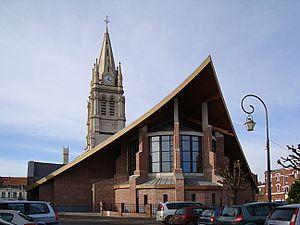
Vue arrière de l'église Saint-Vaast de La Bassée (Nord). Construite dans les années 1920, l'église a été démolie en 2003 à l'exception du clocher et reconstruite en 2005.
La Bassée est une commune française située dans le département du Nord, en région Hauts-de-France. Elle fait partie de la Métropole européenne de Lille.